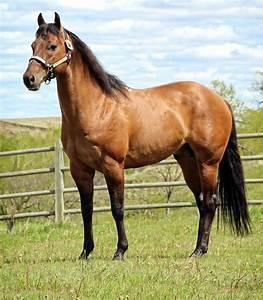
horse